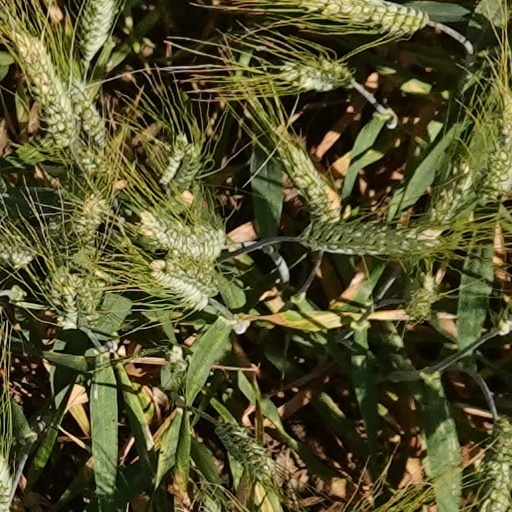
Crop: wheat